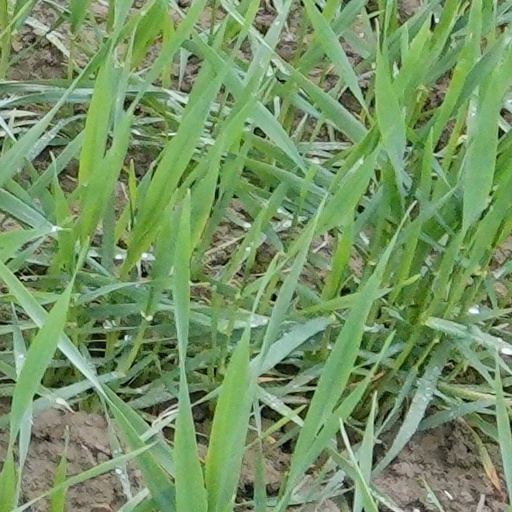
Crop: wheat